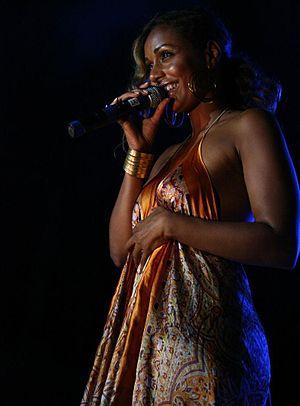
Ida Corr, née le 14 mars 1977 à Århus, est une auteur-compositeur-interprète danoise de musique électronique. Elle est notable pour son travail avec Fedde le Grand pour le titre Let Me Think About It.